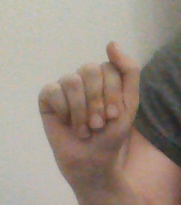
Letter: saad